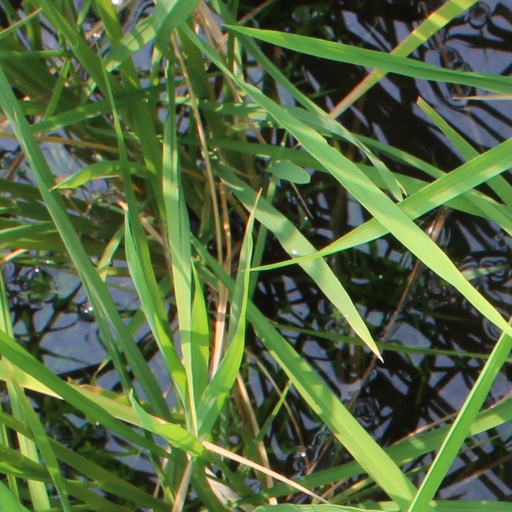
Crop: rice